David Morrissey filmography

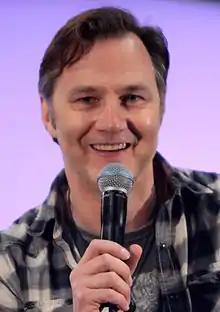
Morrissey in May 2015

The filmography of English actor David Morrissey encompasses acting, directing, producing, and screenwriting roles in film, television, and theatre for over 30 years.